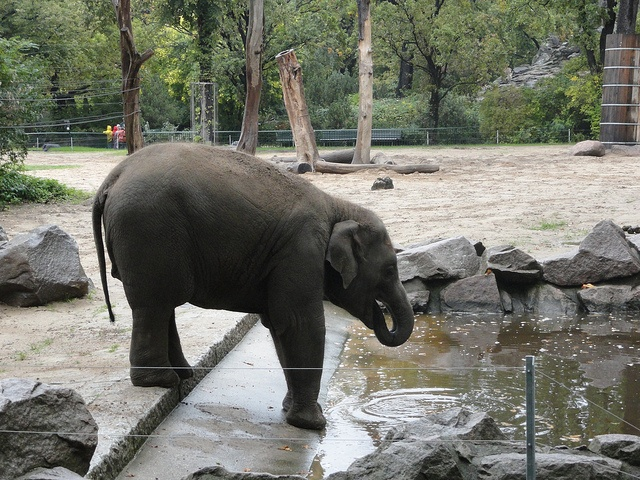
A baby elephant standing next to a water pond at a zoo.
A elephant stands at a watering hole with its truck in its mouth.
an elephant getting a drink of water at the zoo
An elephant in an enclosure approaching a body of water.
A small elephant drinking water from a small pond.